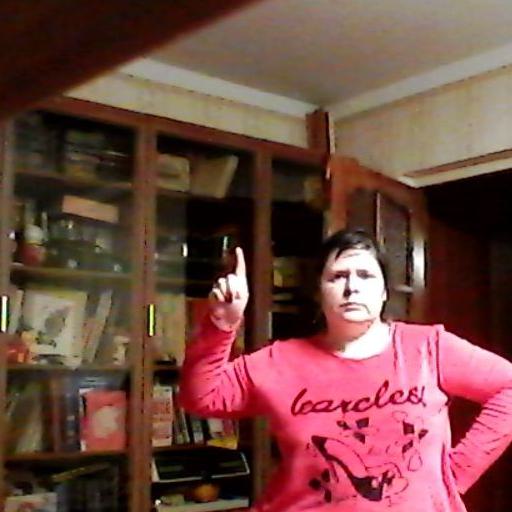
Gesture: one